Charles Naylor

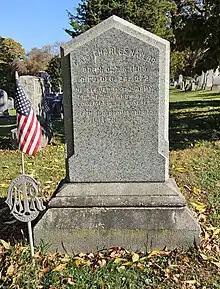
Charles Naylor gravestone in Laurel Hill Cemetery

During the Mexican–American War, Naylor raised a company of volunteers called the Philadelphia Rangers (also known as the "Killers and Bouncers") and served as captain. The company was praised by General Robert Patterson for their actions at the Battle of Cerro Gordo.